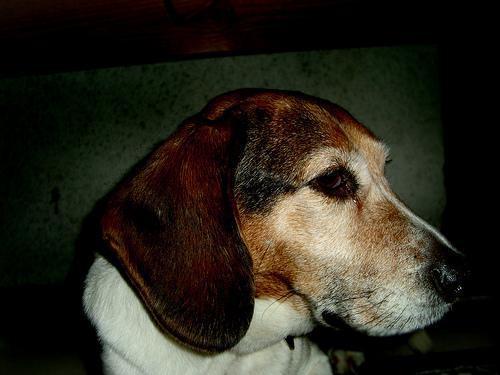
beagle